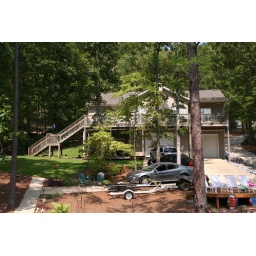
Susan's lake house in Alabama. Ahhhh....relaxing!